Kazuhiro Haraguchi

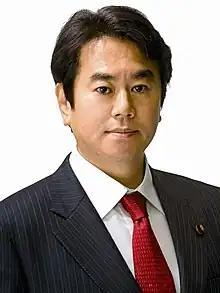
Official portrait, 2009

is a Japanese politician of the Constitutional Democratic Party of Japan and a member of the House of Representatives in the Diet (national legislature).